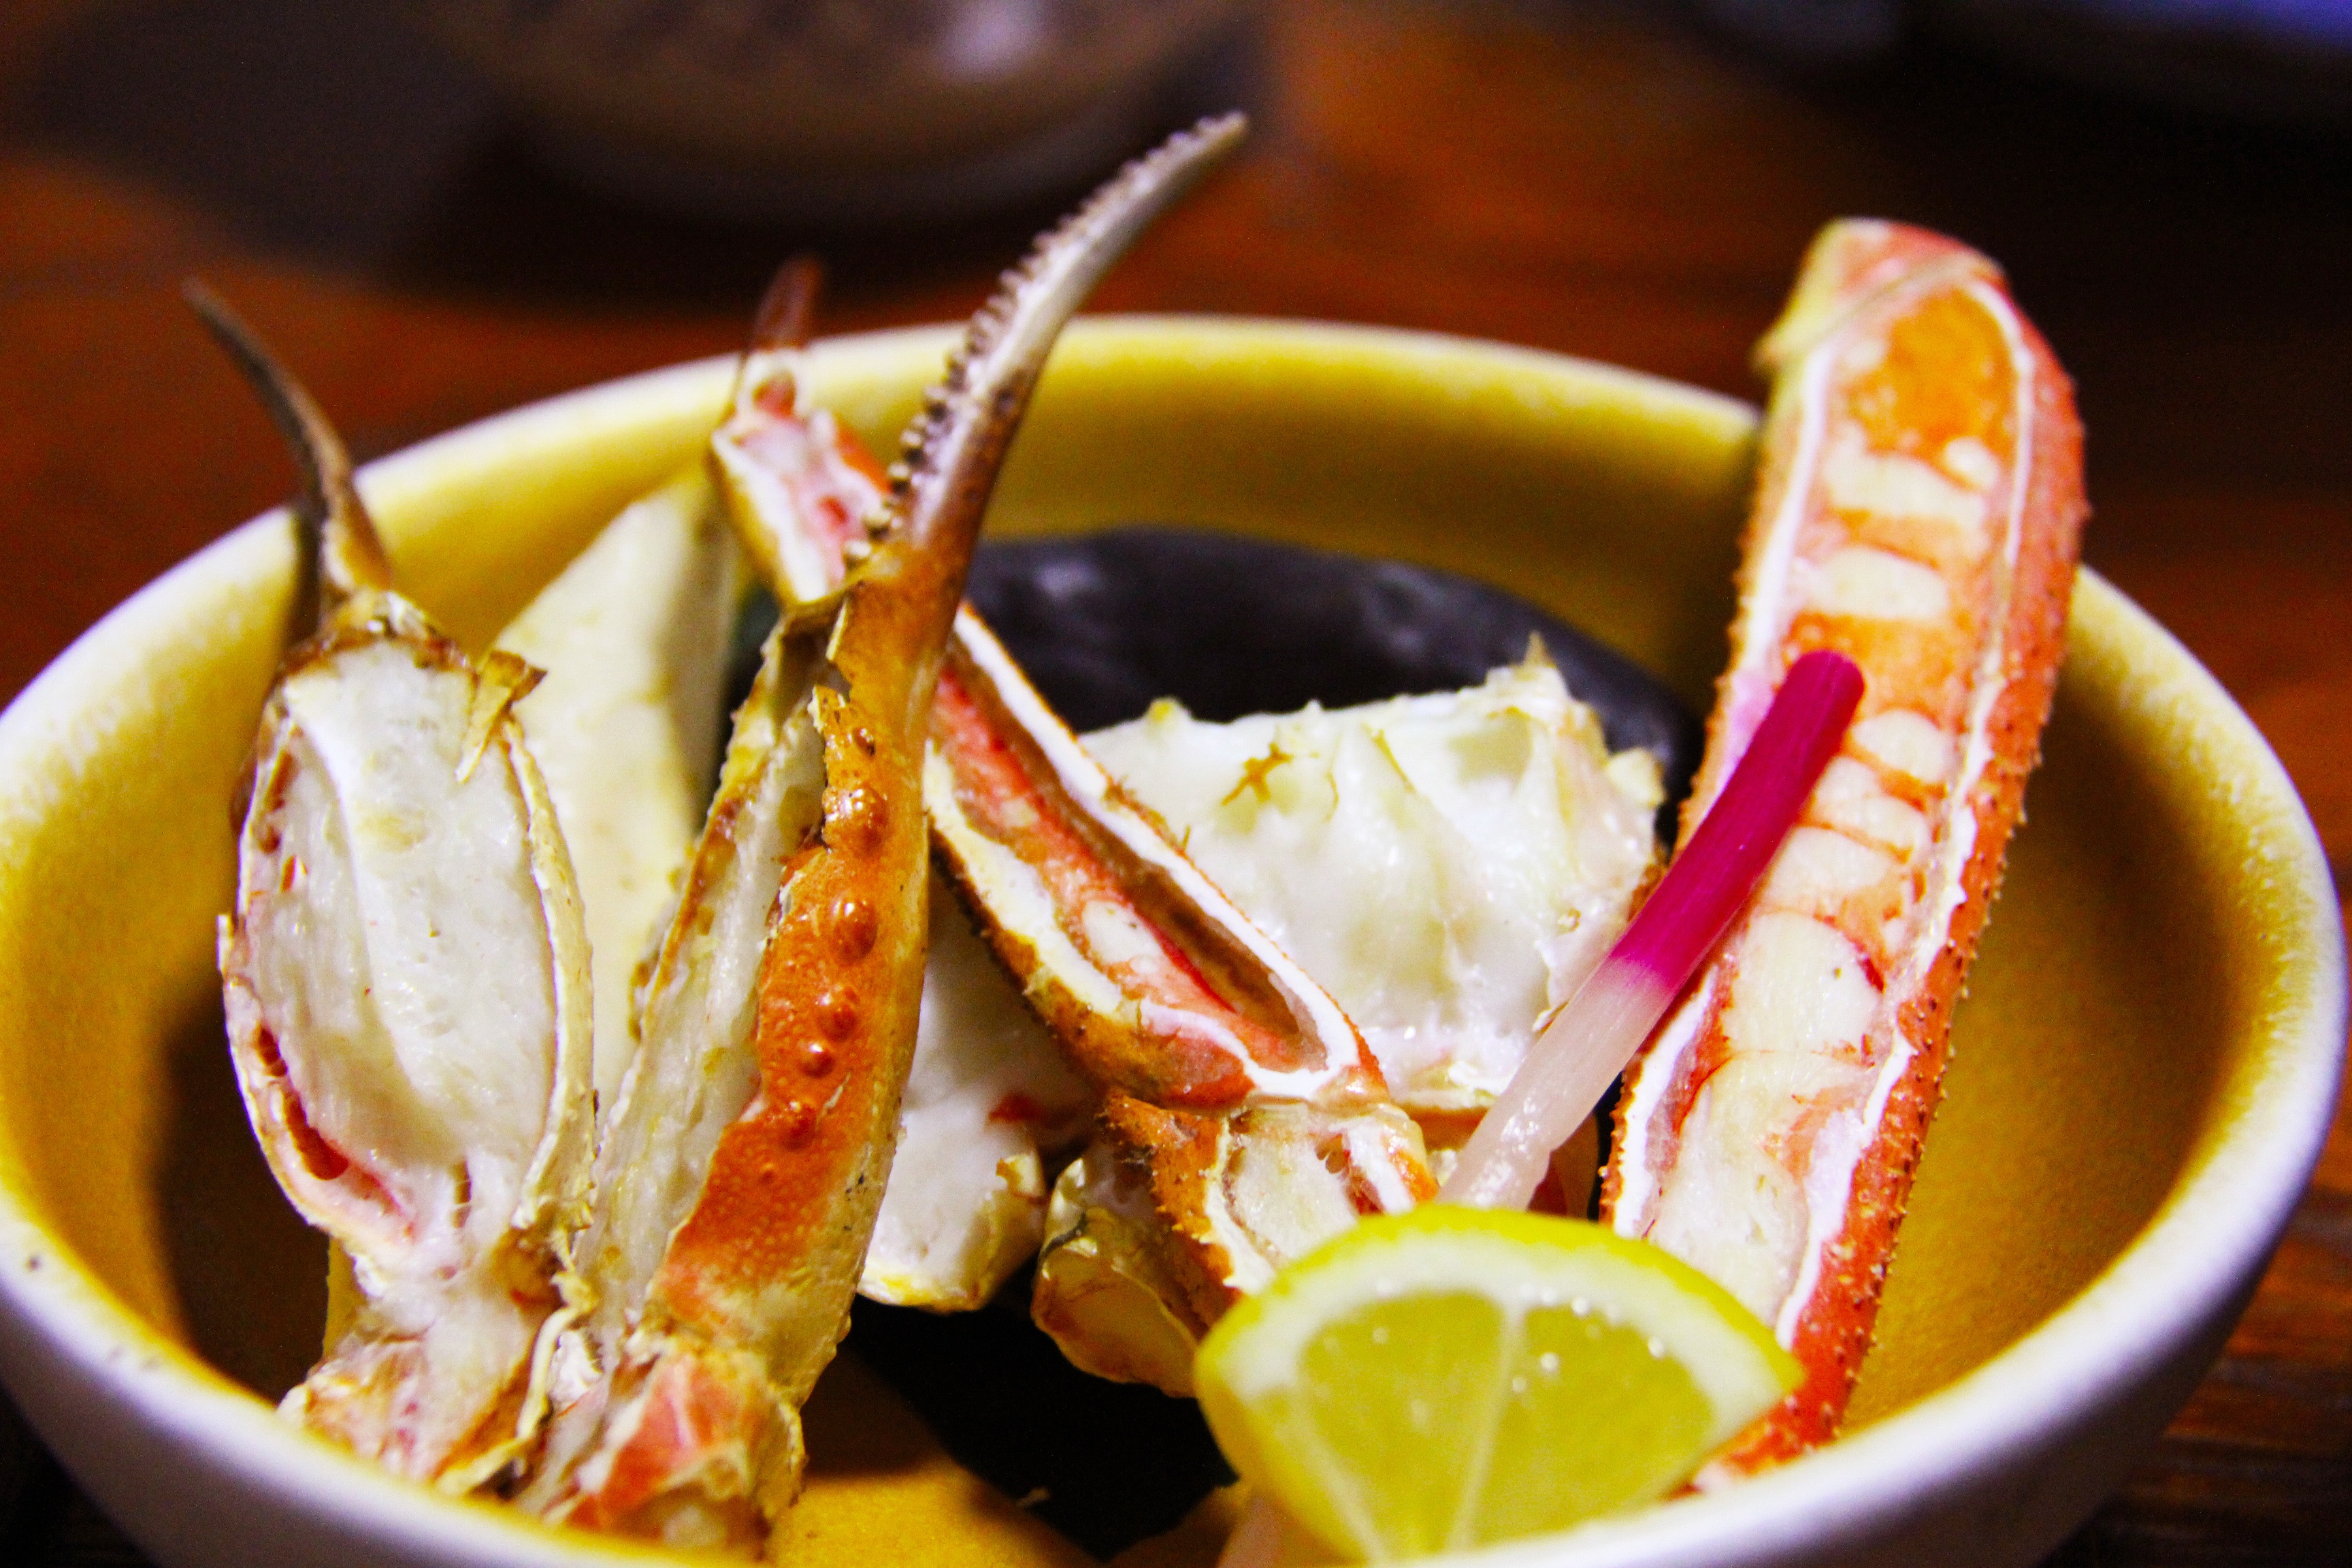
cold, winter, dish, meal, food, produce, seafood, fish, japan, eat, cuisine, delicious, soup, crab, lemon, asian food, vegetables, dinner, big, grilled, yummy, hokkaido, thai food, king crab, sapporo, crab meat, snow crab